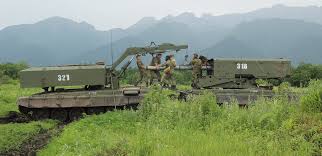
Label: Self Propelled Artillery